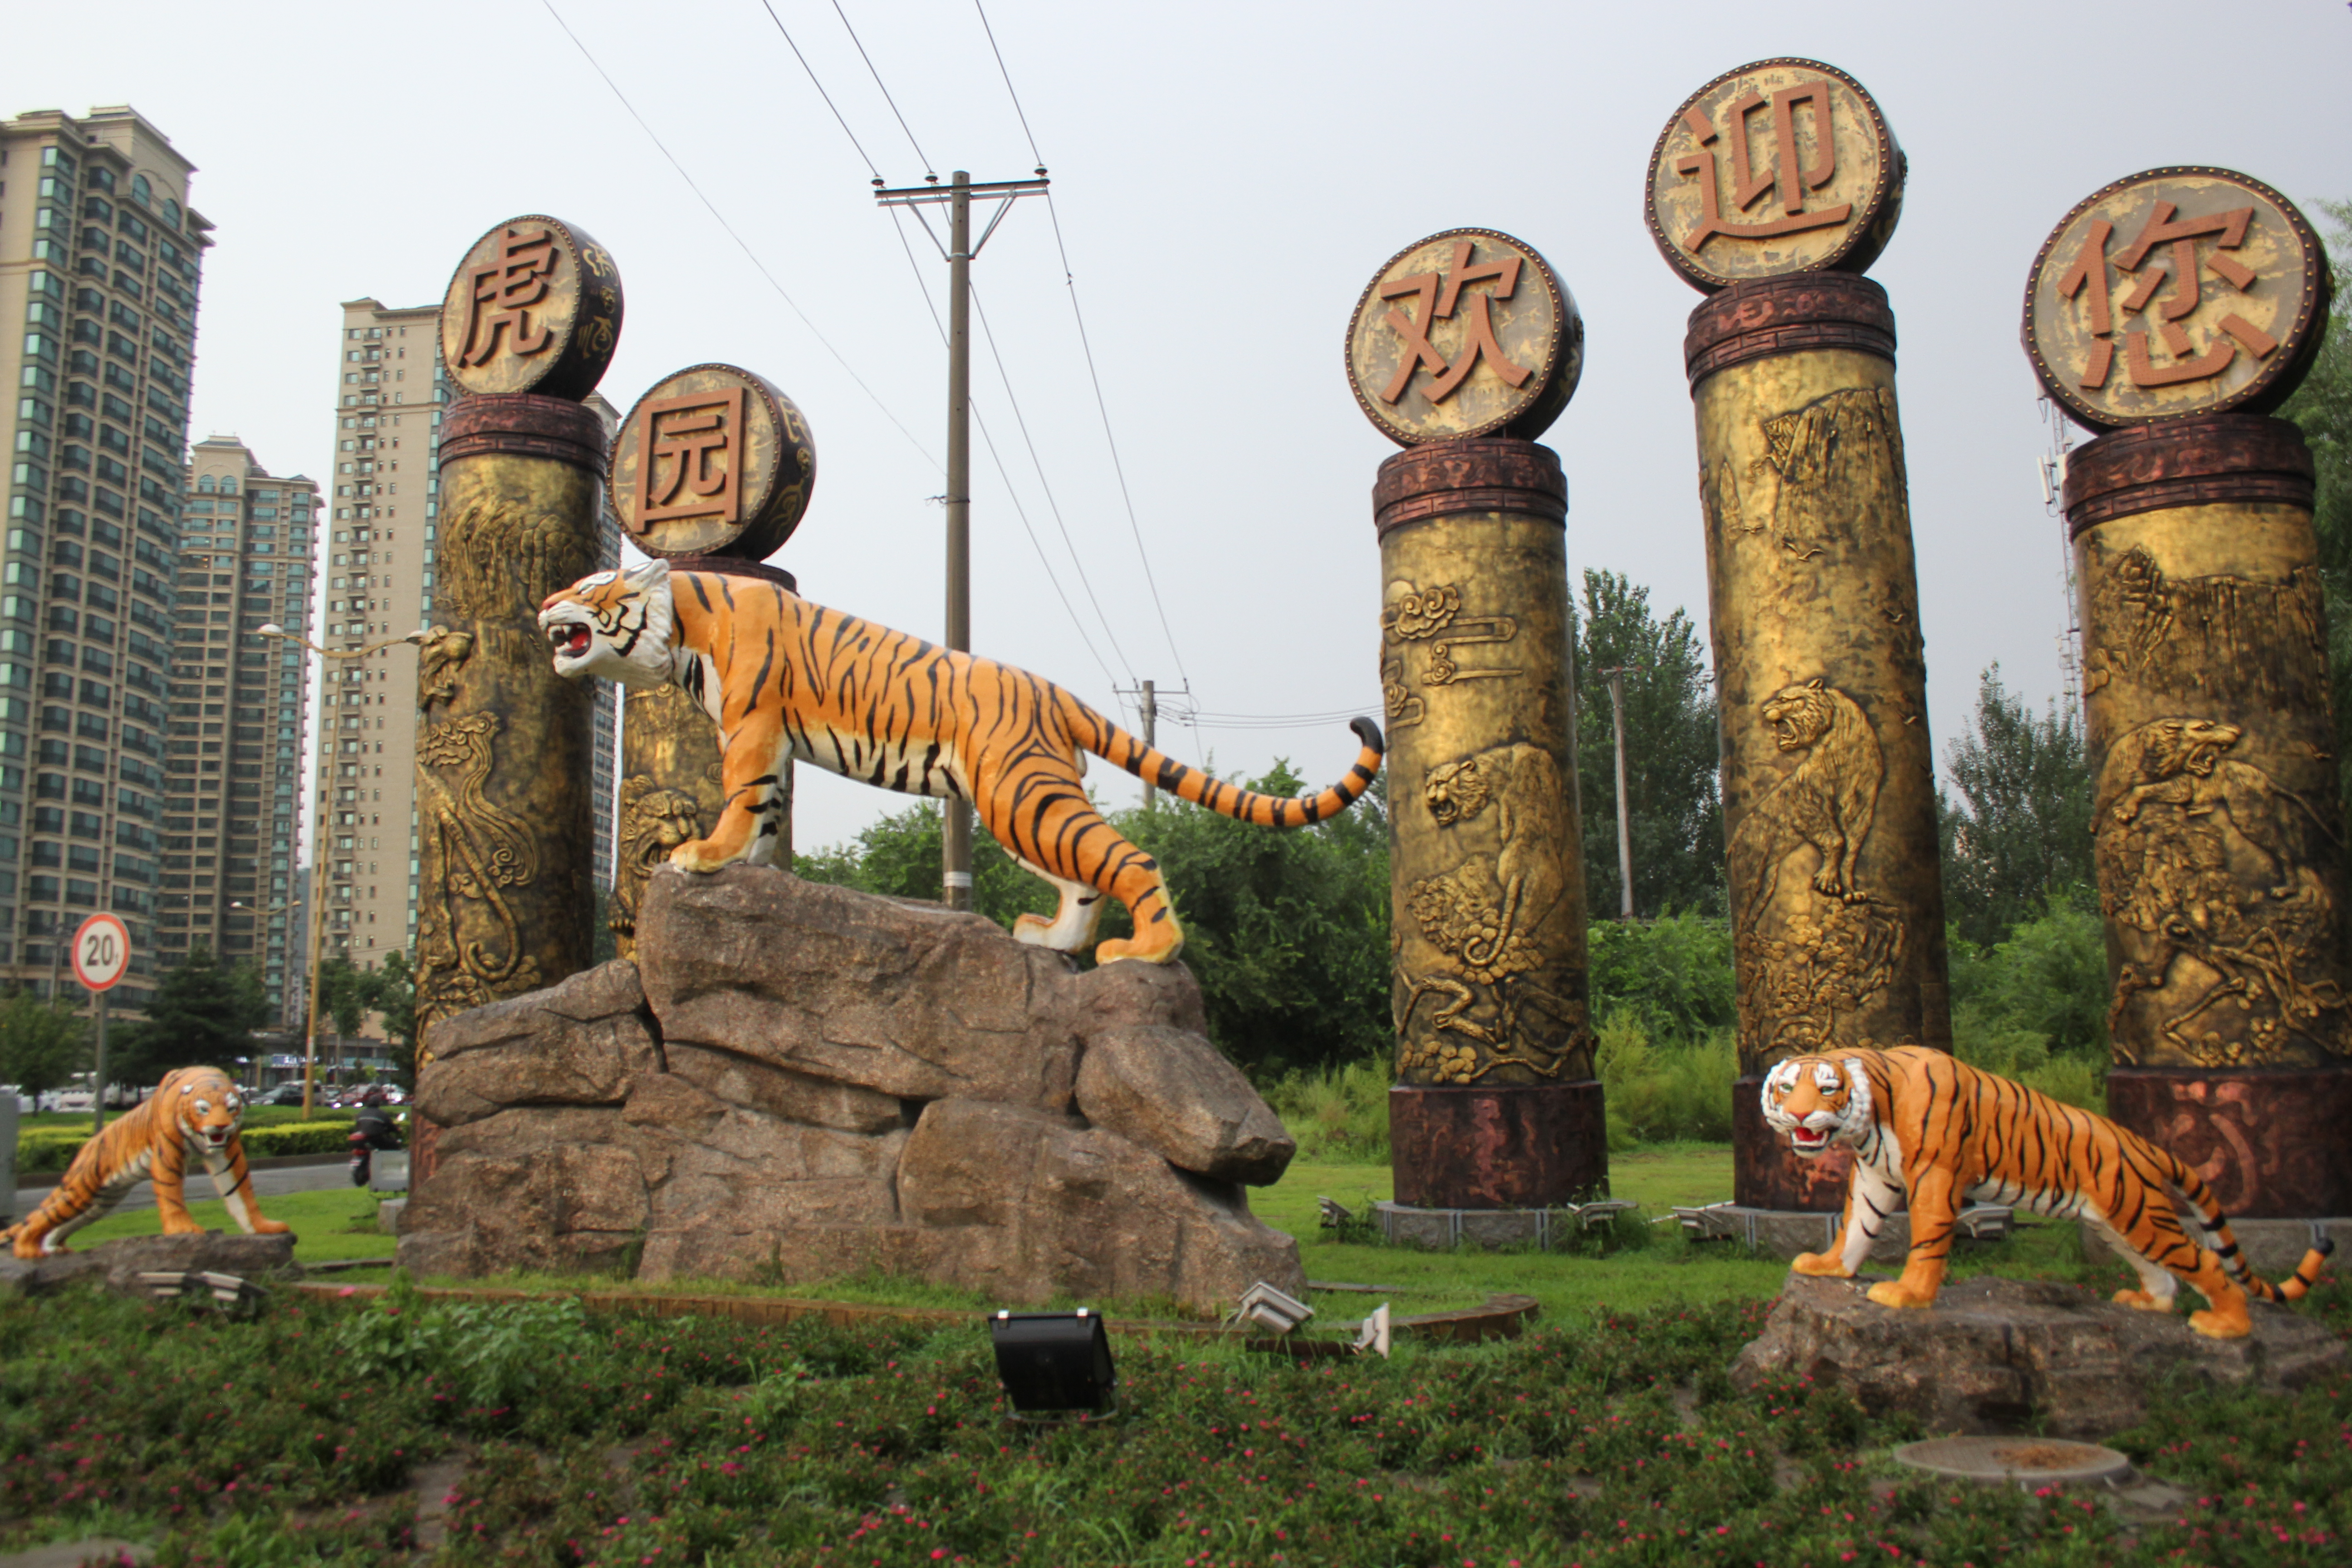
tourism, adventure, Beautiful Places, Pretty Places, environment, Interesting Places, harbin, museums, architecture, art, nature, museum, history, ancient history, china, asia, imperial palace, dynasty, beijing, planning, exhibition, sculpture, map, house, zoology, zoo, tiger, bengal tiger, felidae, terrestrial animal, big cats, wildlife, siberian tiger, organism, adaptation, chainsaw carving, carnivore, wood